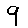
Label: 9